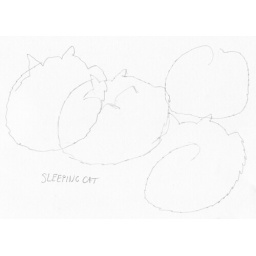
This was an exercise in drawing the contour of a sleeping cat without looking at the drawing.